The Barton Mystery (1949 film)

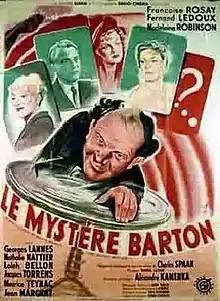

The Barton Mystery (French: Le mystère Barton) is a 1949 French mystery film directed by Charles Spaak and starring Françoise Rosay, Fernand Ledoux and Madeleine Robinson. It is based on the 1916 British play "The Barton Mystery" by Walter Hackett. It was the screenwriter Spaak's only attempt at directing a film.